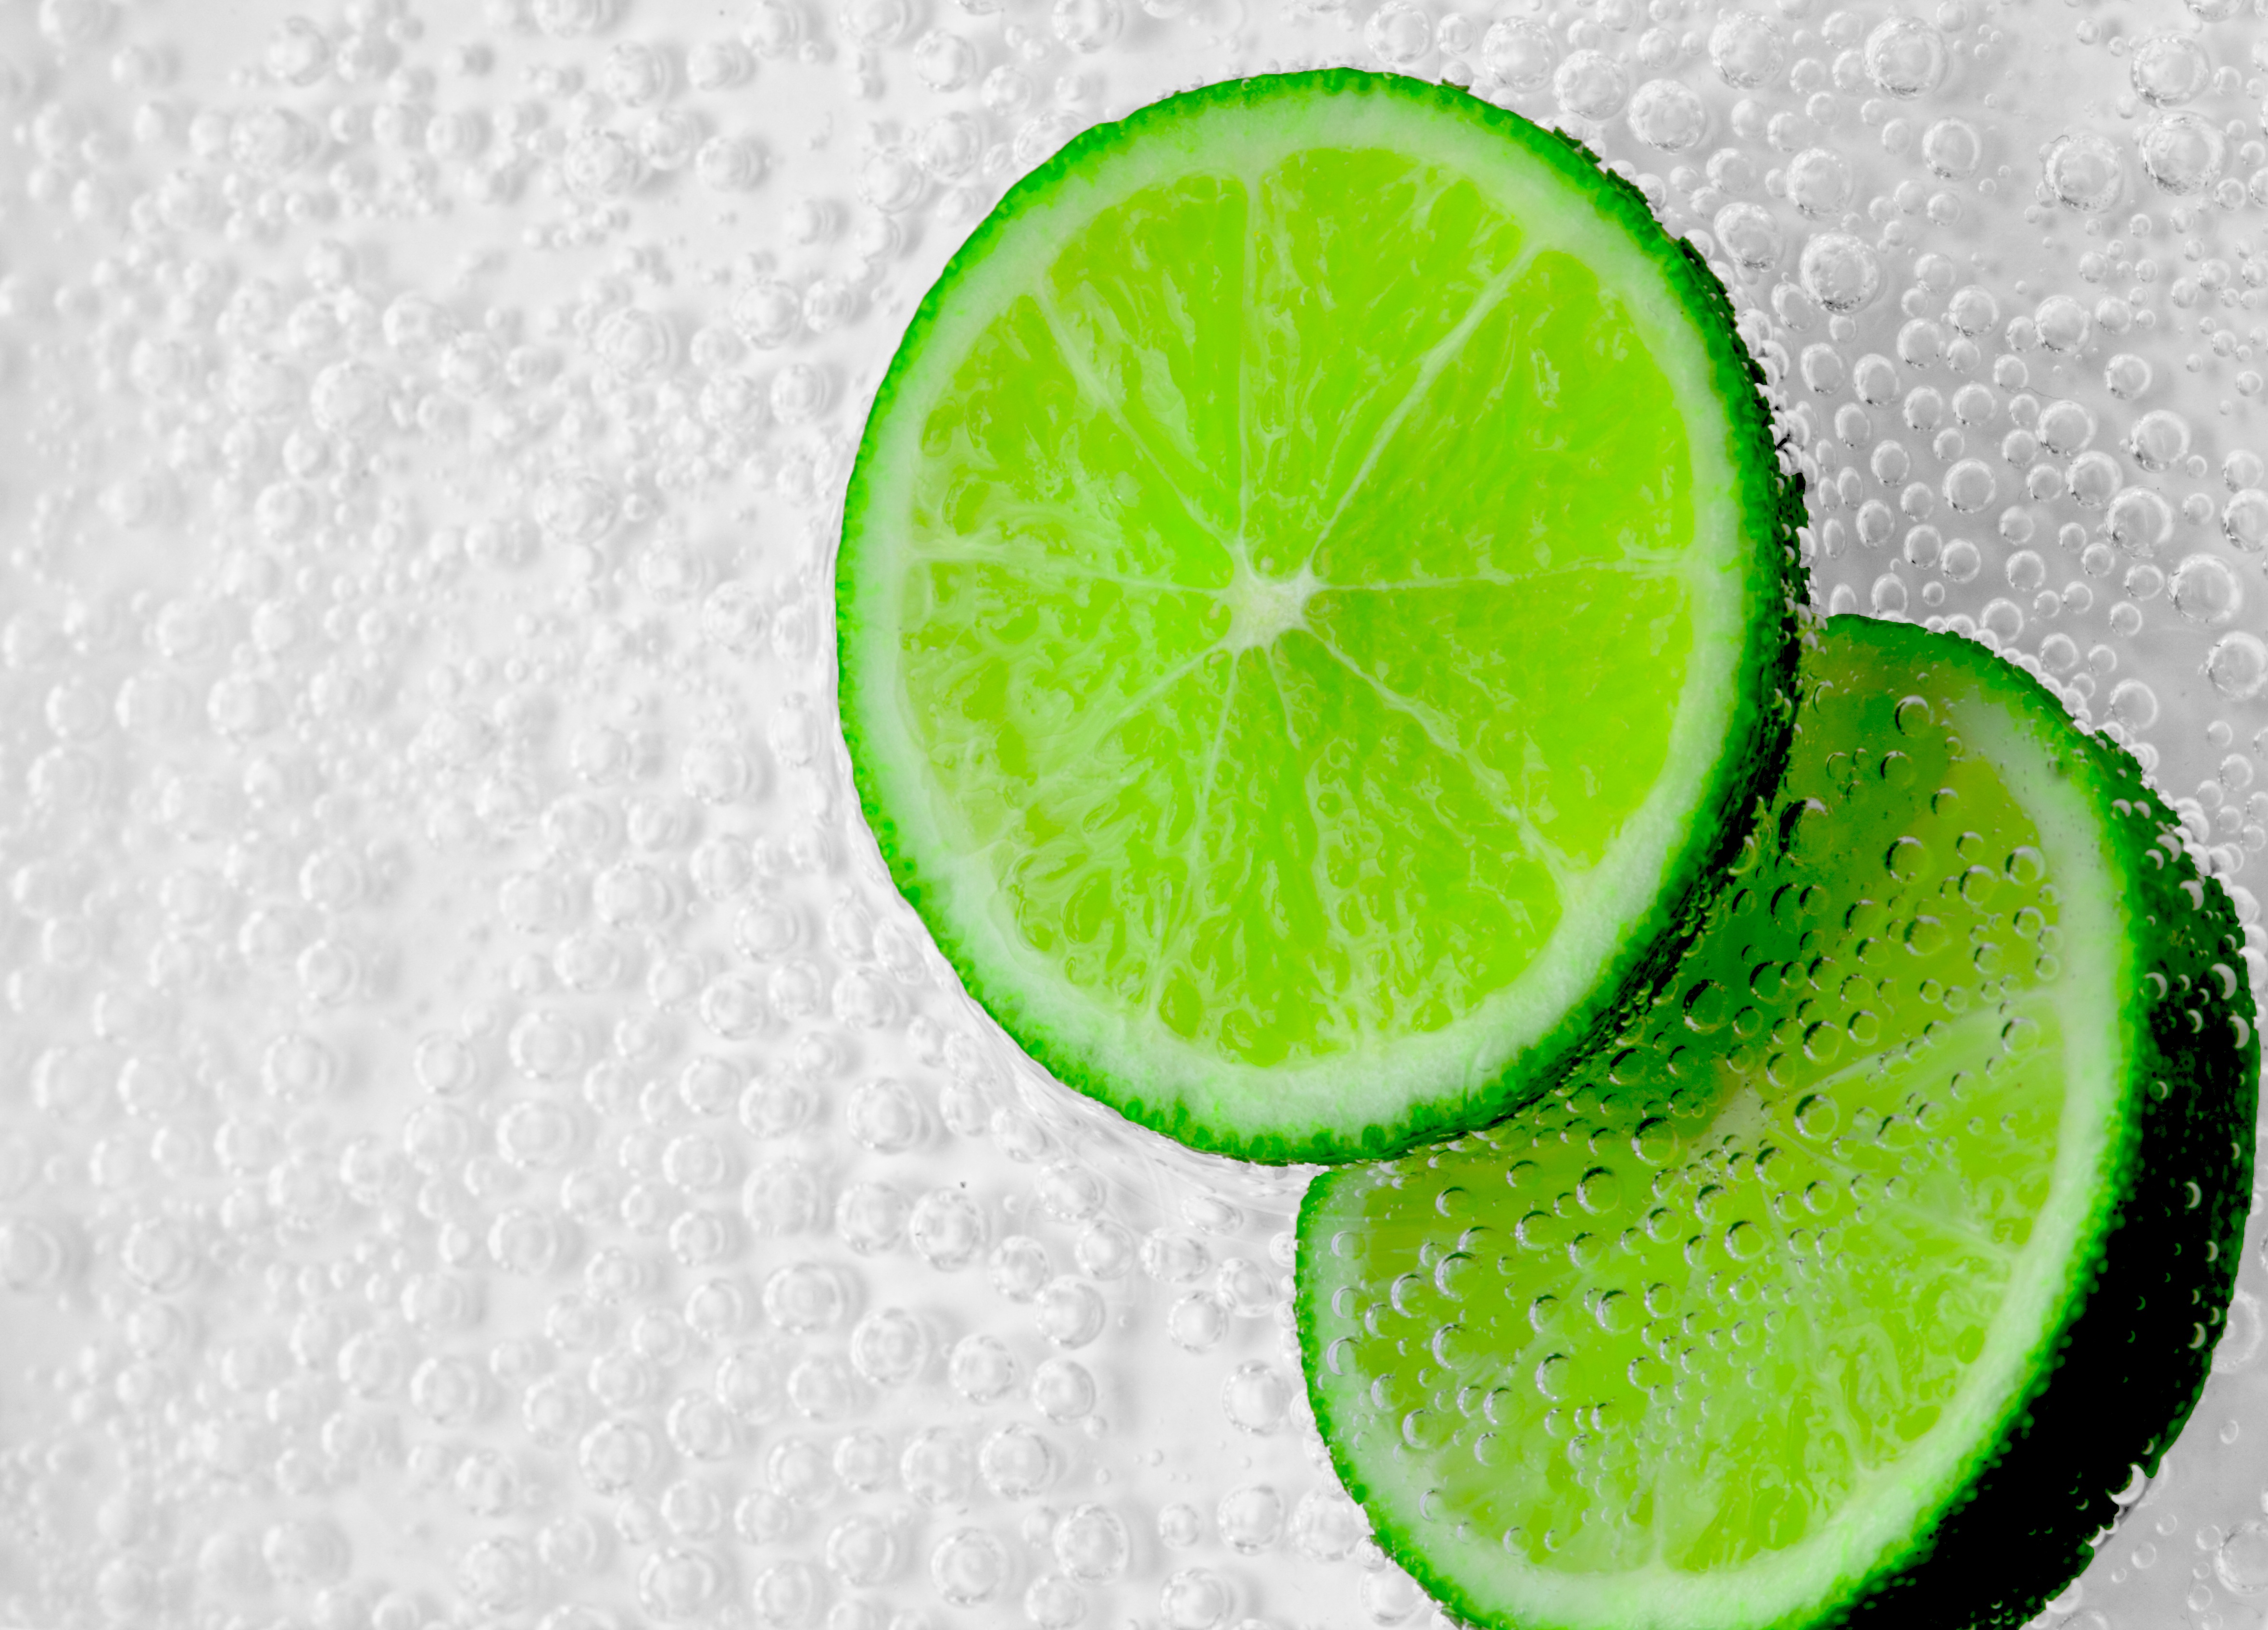
plant, fruit, food, green, produce, tropical, fresh, drink, slice, cocktail, lime, refreshment, margarita, bubbles, limes, citrus, half, flowering plant, citrus fruit, fizzy, fizz, land plant, sweet lemon, key lime, lemon lime